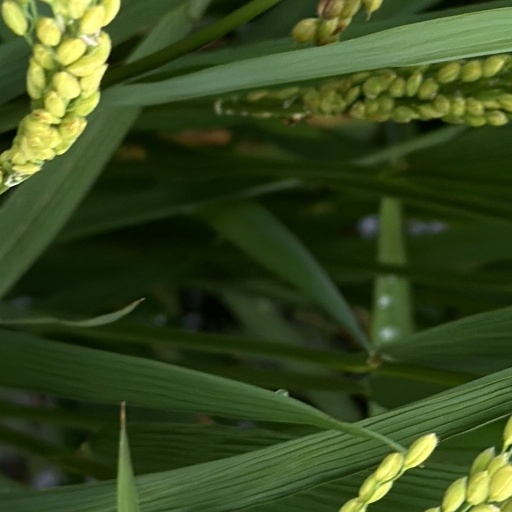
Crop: rice